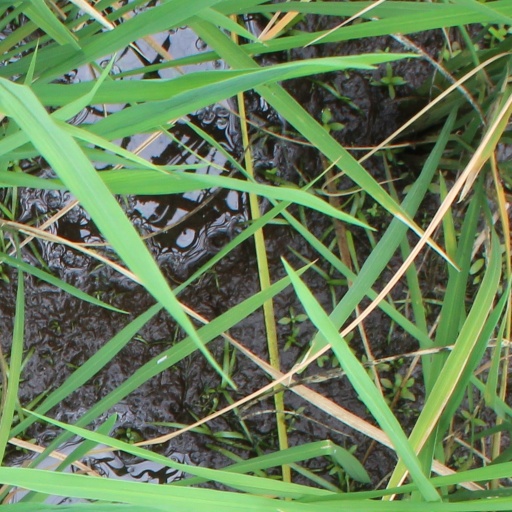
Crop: rice